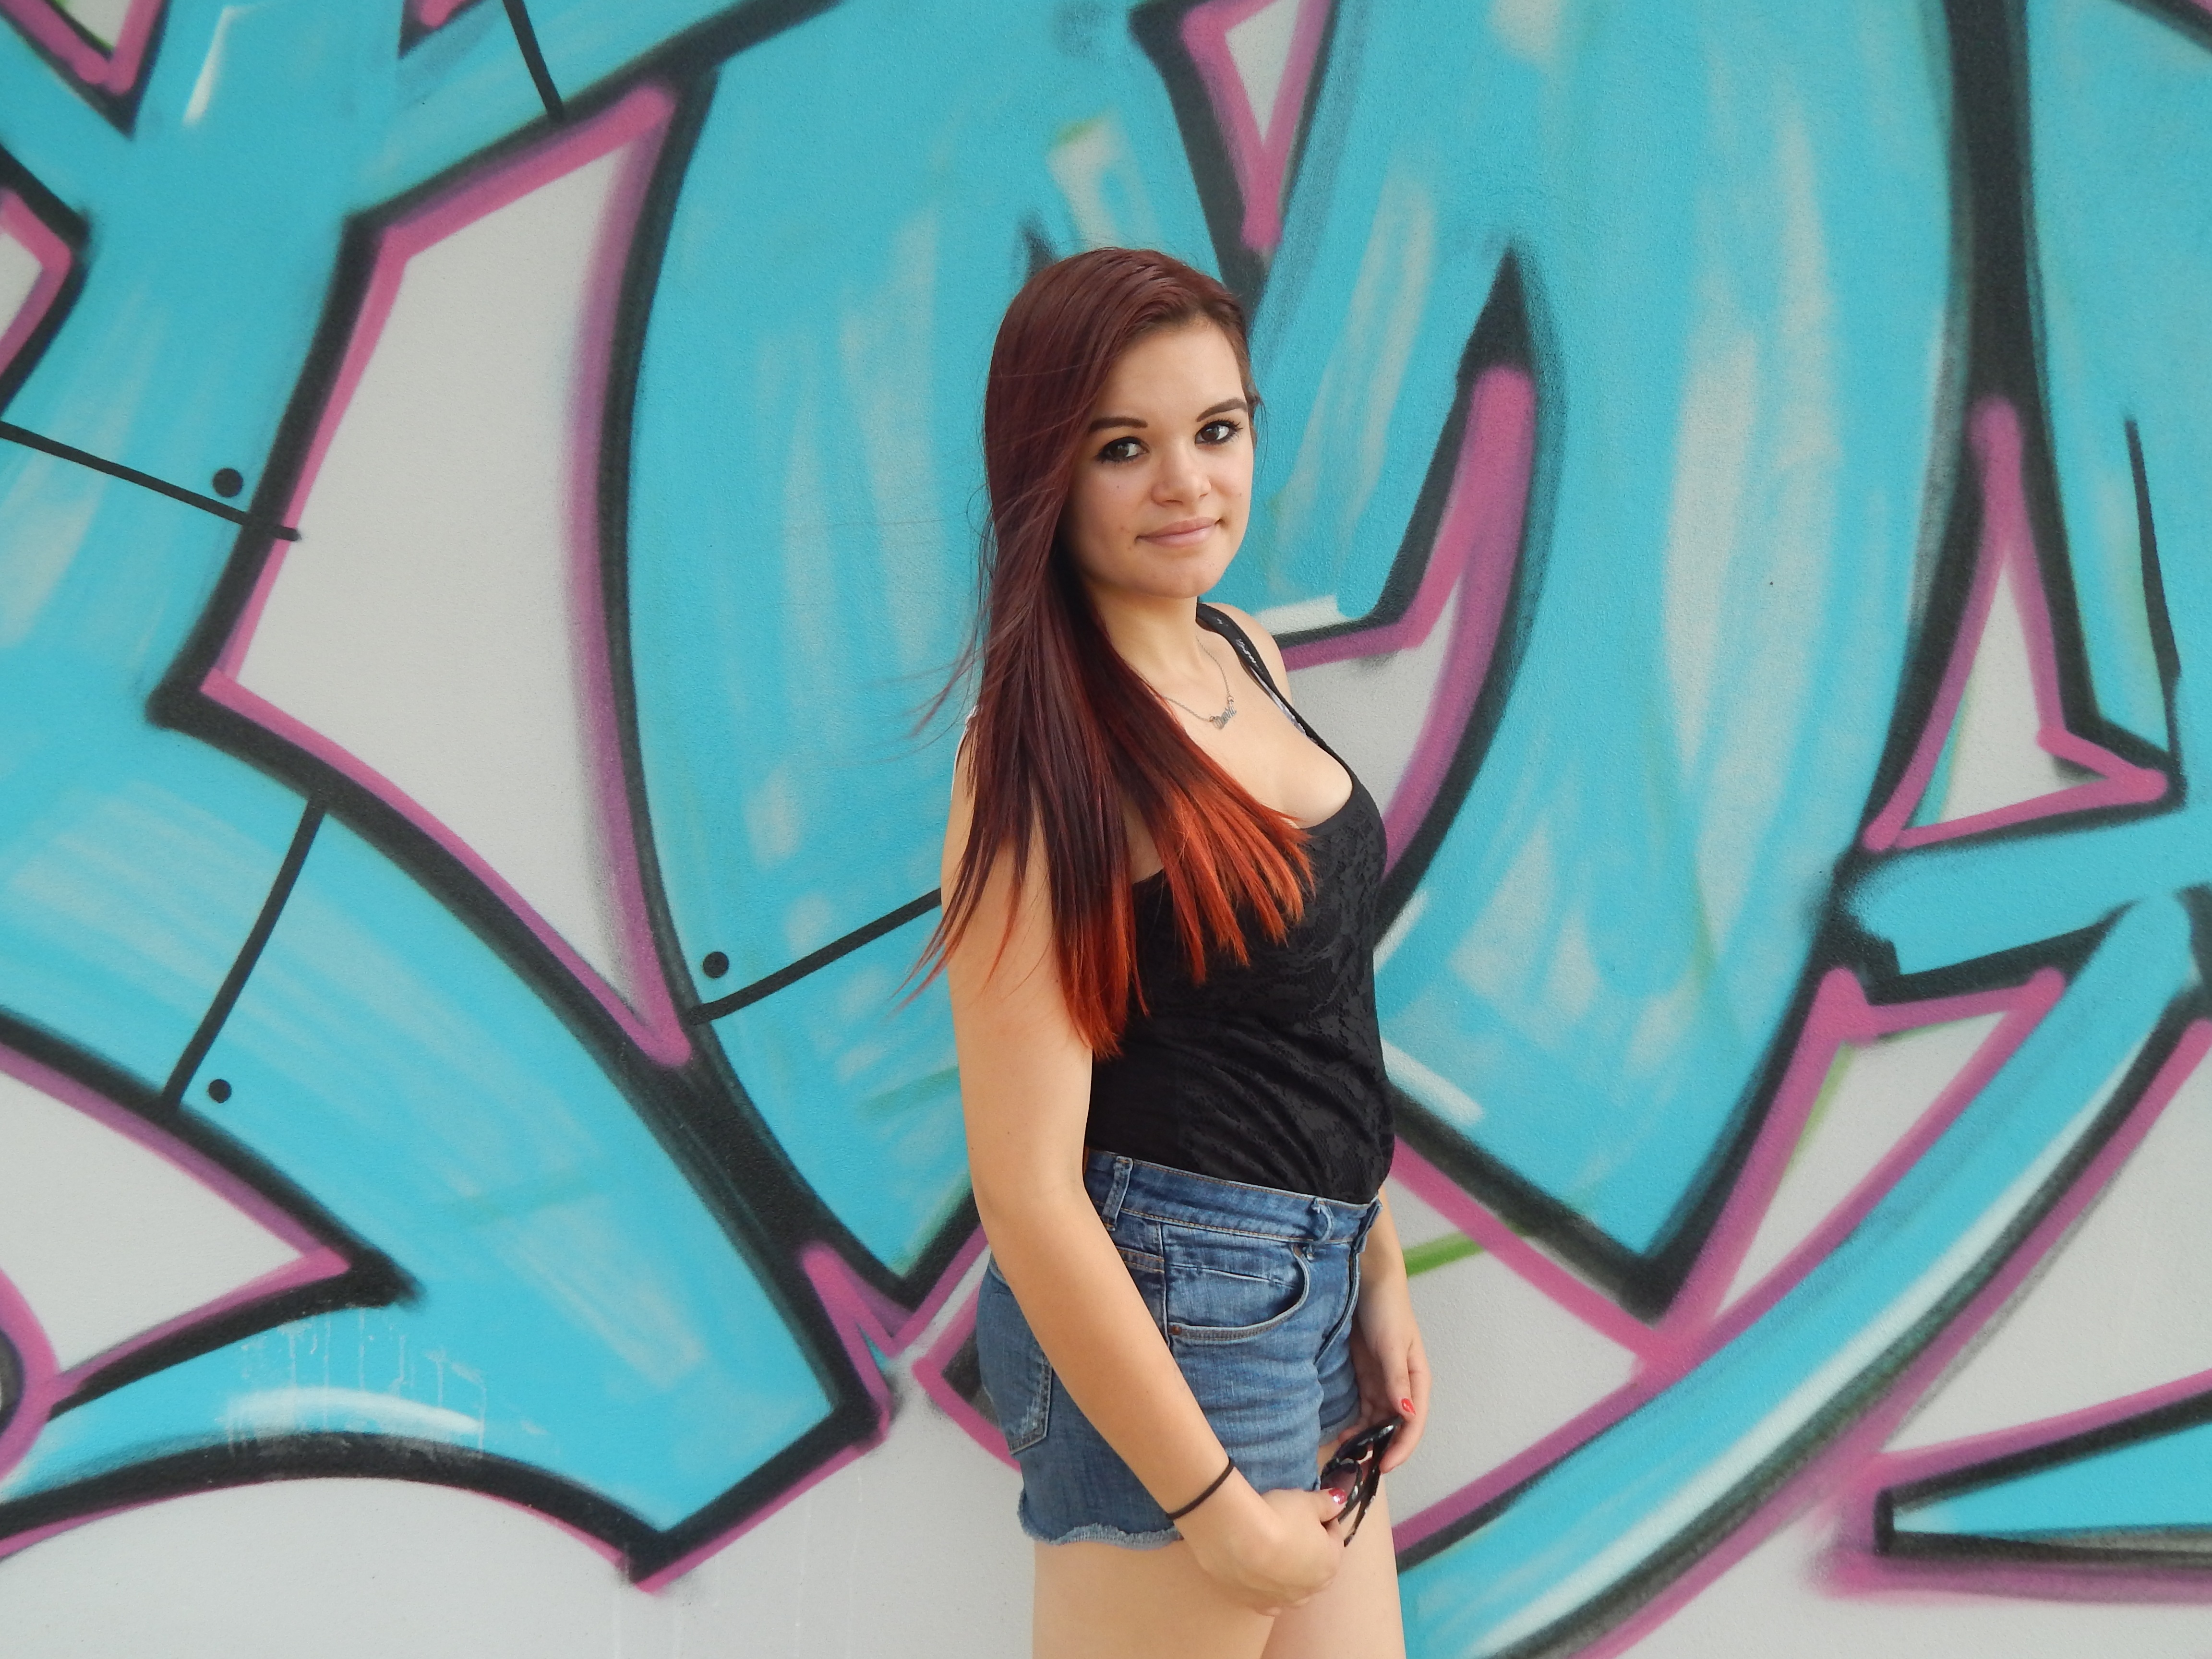
girl, summer, color, art, illustration, anime, graphite, the photo shoot